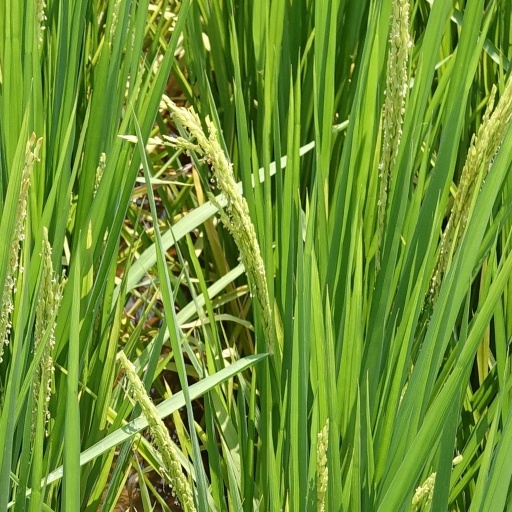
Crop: rice